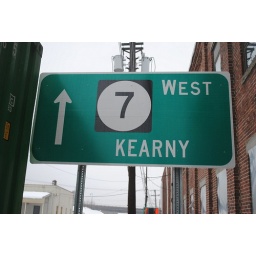
A NJ 7 west green sign along James Avenue approaching St Pauls Avenue in Jersey City.